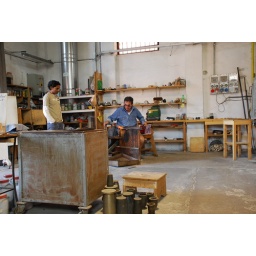
A glass horse being made in all of 2 or 3 minutes